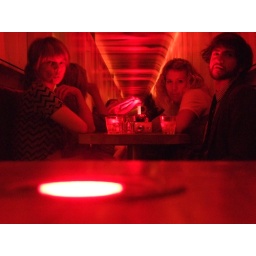
ooooooh eeeeee. modo bar in liverpool. that table was super sticky.